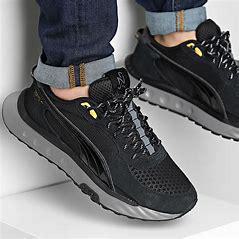
Brand: Puma
Model: Wild Rider